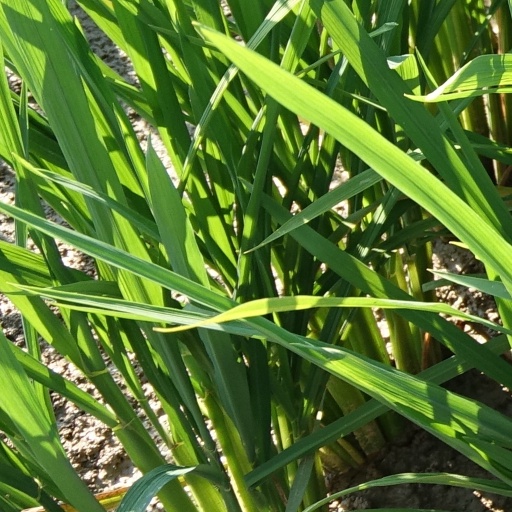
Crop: rice